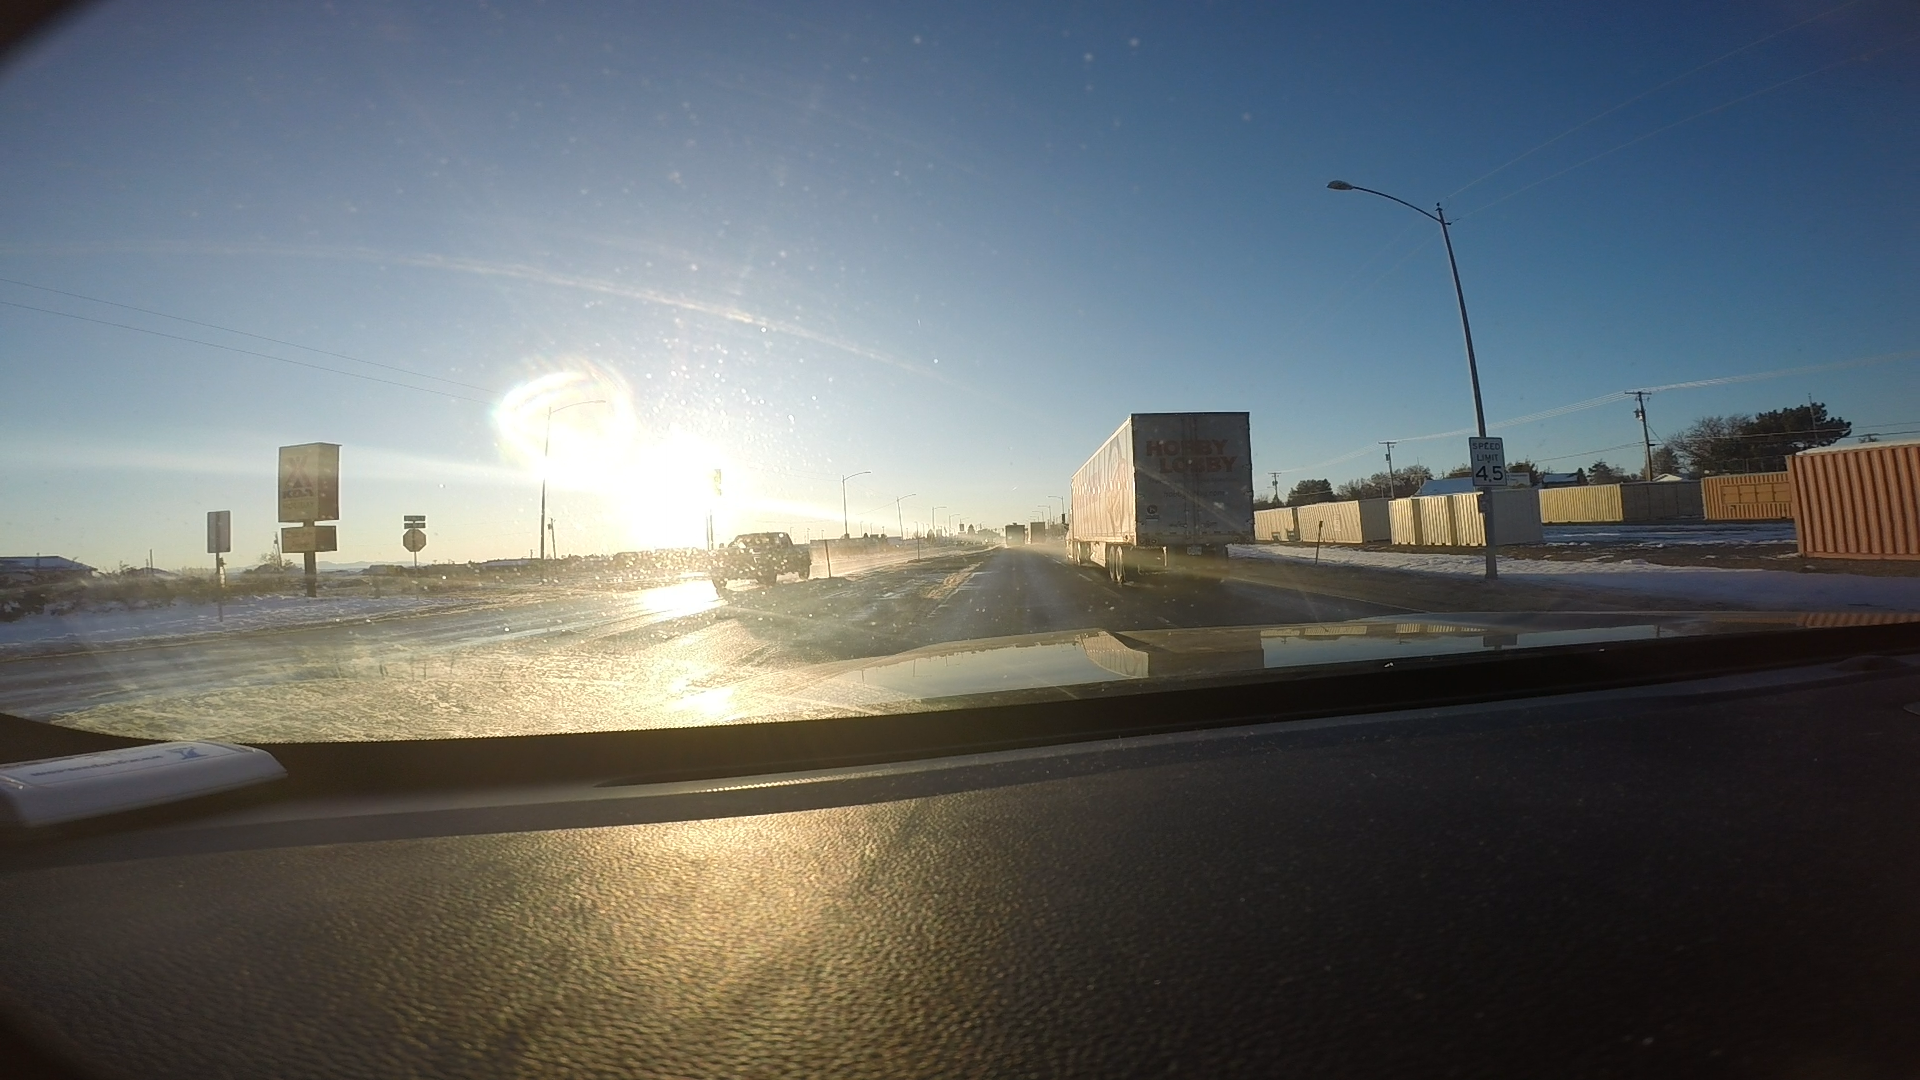
Speed limit sign label: mph45